Handan railway station

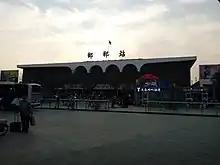
The station building before renovation

During 2015–2018, the station underwent a renovation project. The new station building, covering an area of , was opened on 10 July 2018.